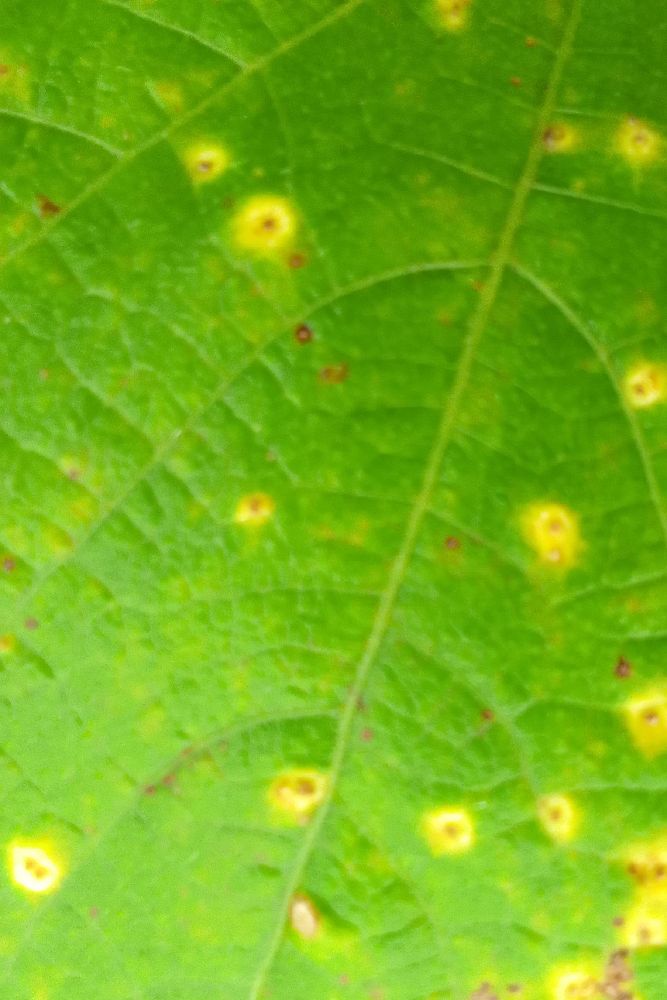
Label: rust